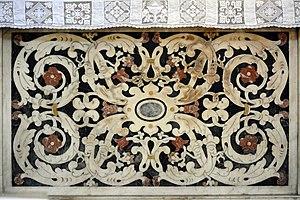
Elément de décor intérieur Cathédrale Sainte Réparate_Nice (Alpes-Maritimes, France)
La cathédrale Sainte-Réparate de Nice est une cathédrale catholique romaine édifiée dans le Vieux-Nice, dont le bâtiment actuel est construit entre 1650 et 1699, année de sa consécration. Elle est le siège du diocèse de Nice.